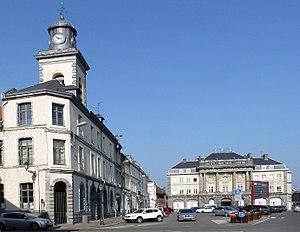
Beffroi de Condé-sur-l'Escaut This building is indexed in the Base Mérimée, a database of architectural heritage maintained by the French Ministry of Culture,
La région Nord-Pas-de-Calais comporte plusieurs beffrois.
Cet article recense une partie des monuments historiques du Nord, en France.